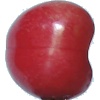
Label: Cherry 2